Madeira

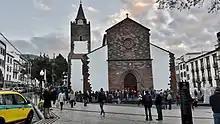
Cathedral of Funchal with its tower of 15th-century Gothic style in the background

As a result of a high demand for the season, there was a need to prepare guides for visitors. The first tourist guide of Madeira appeared in 1850 and focused on elements of history, geology, flora, fauna and customs of the island. Regarding hotel infrastructures, the British and the Germans were the first to launch the Madeiran hotel chain. The historic Belmond Reid's Palace opened in 1891 as the "Reid's New Hotel" and is still open to this day.